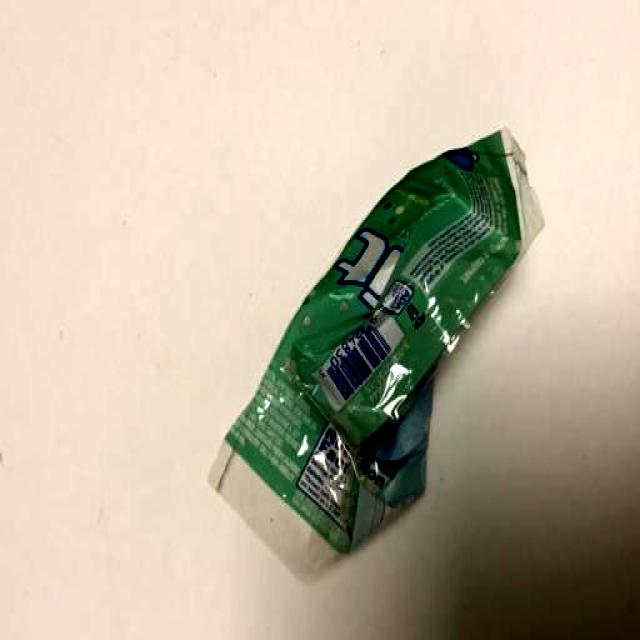
Label: Trash